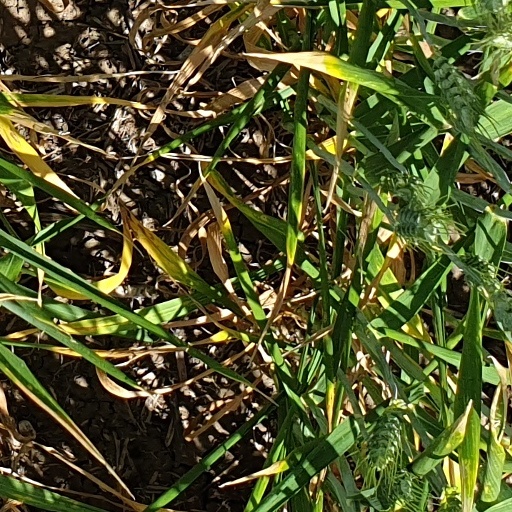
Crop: wheat